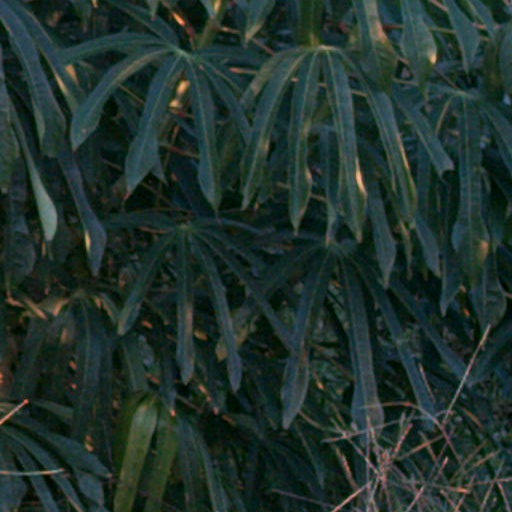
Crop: cassava